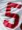
Number: 5